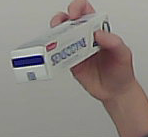
Product: sensodyne_toothpaste